Pilate cycle

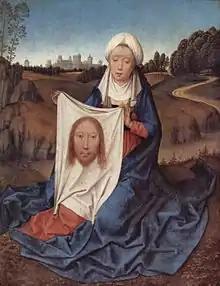
The "Cura sanitatis Tiberii" legend appears in many Pilate-related works; Saint Veronica and her cloth with the image of Jesus heals Emperor Tiberius. Painting by Hans Memling, about 1470.

The or The Death of Pilate Who Condemned Jesus is a late medieval work written in Latin. Similar to the Letter of Tiberius to Pilate, it has a hostile attitude toward Pilate. It is an anonymous work that does not identify its author. While the modern form is from the 14th century, a version appears in the Golden Legend of the 1250s; this work may have been inspired by an excerpt from a work called the from the 11th and 12th centuries, which itself might have been inspired by the of the 8th and 9th centuries.